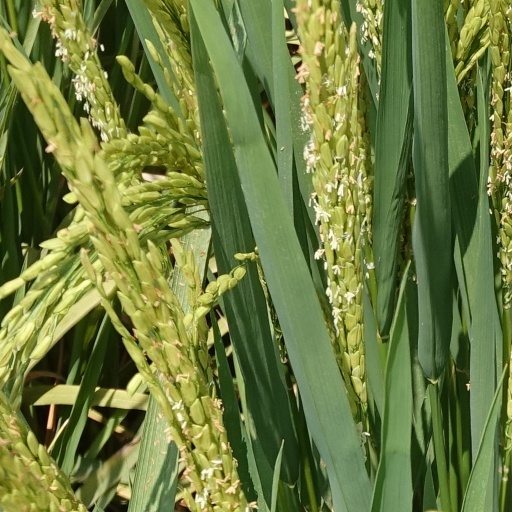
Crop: rice